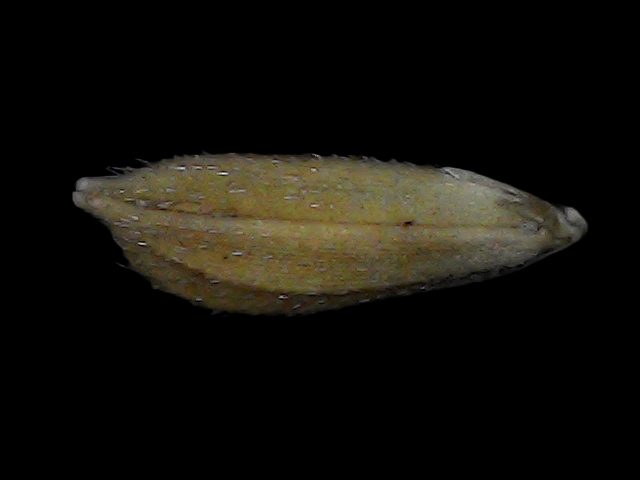
Rice variety: Bd93